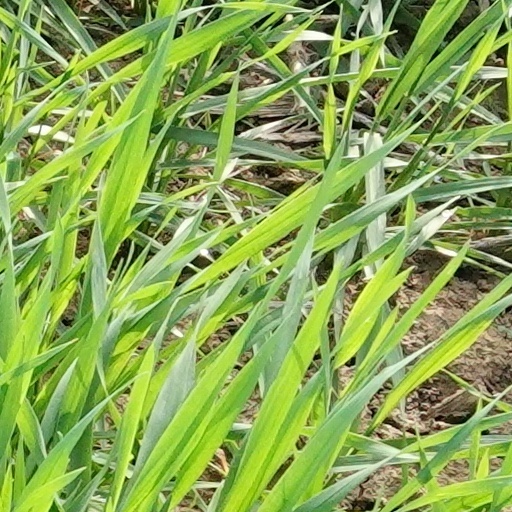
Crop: wheat